Caiman

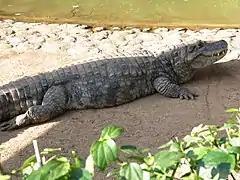
Broad-snouted caiman ("Caiman latirostris")

Caimaninae is cladistically defined as "Caiman crocodylus" (the spectacled caiman) and all species closer to it than to "Alligator mississippiensis" (the American alligator). This is a stem-based definition for caimaninae, and means that it includes more basal extinct caimanine ancestors that are more closely related to living caimans than to alligators. The clade Jacarea includes the most derived caimans, being defined as the last common ancestor of "Caiman latirostris" (Broad-snouted caiman), "Caiman crocodilus" (Spectacled caiman), "Caiman yacare" (Yacare caiman), "Melanosuchus niger" (Black caiman), and all its descendants.